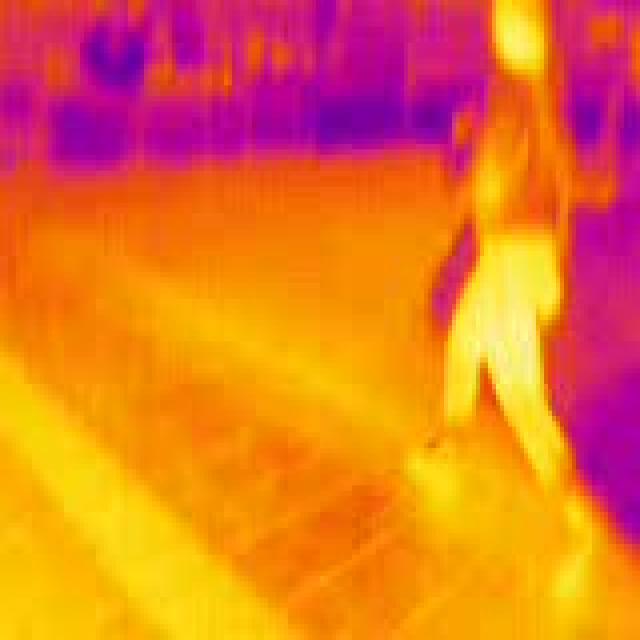
Detected objects:
label: person